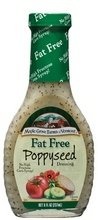
Item Name: Maple Grove Fat Free Poppyseed Salad Dressing 8 Oz (Pack of 6)
Value: 48.0
Unit: Fl Oz

Price: 23.96